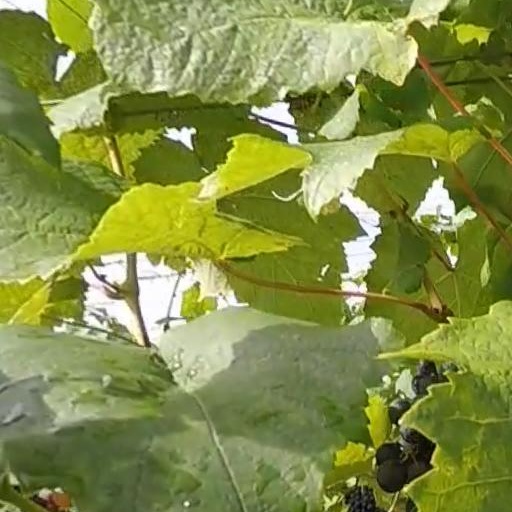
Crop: grape